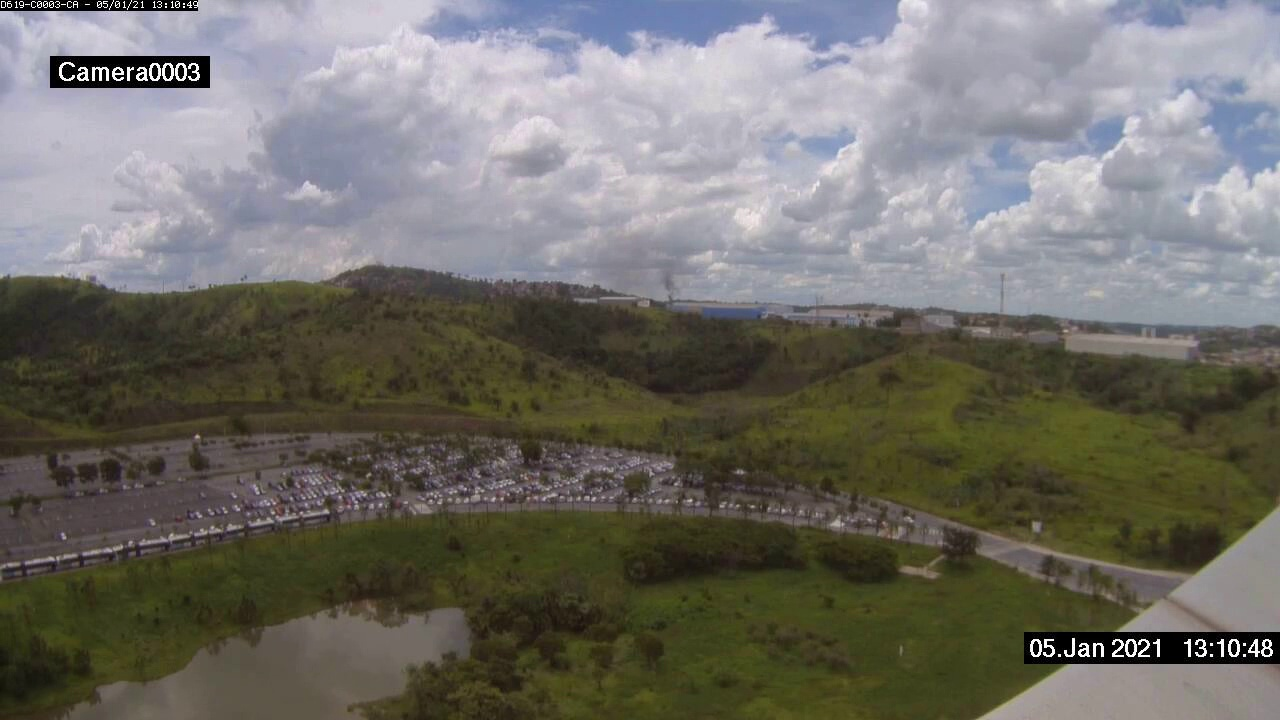
Fire: no
Smoke: yes